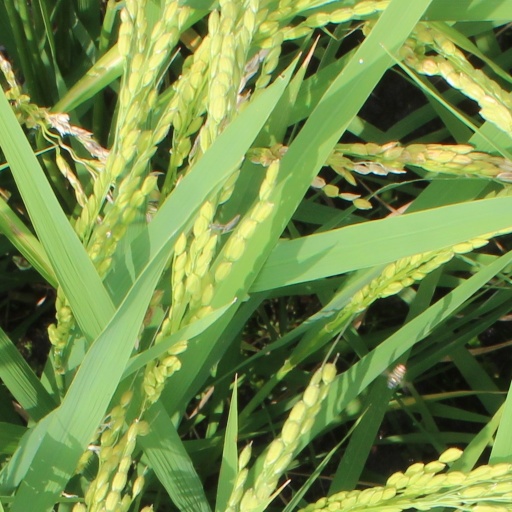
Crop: rice